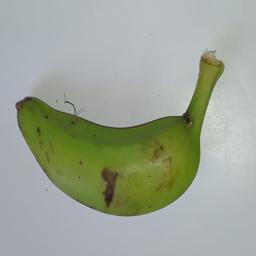
Banana variety: Champa Kola